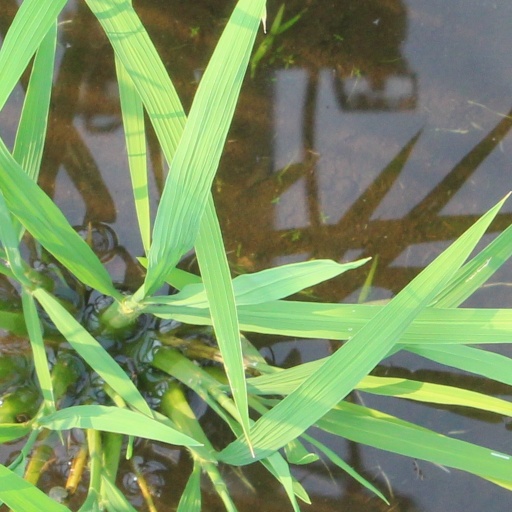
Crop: rice